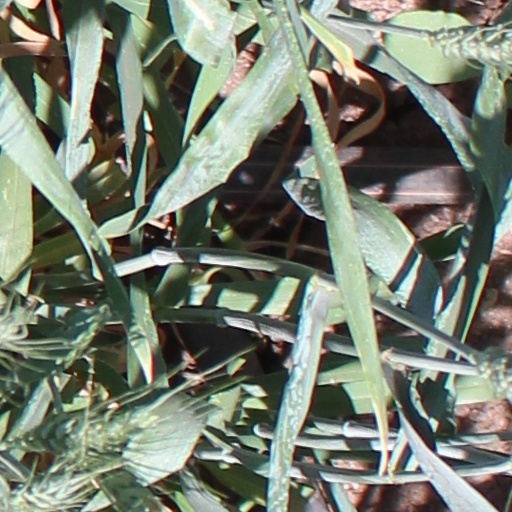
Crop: wheat